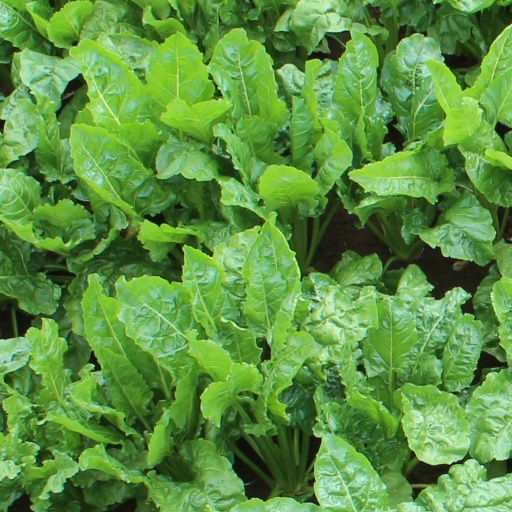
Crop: sugar beet